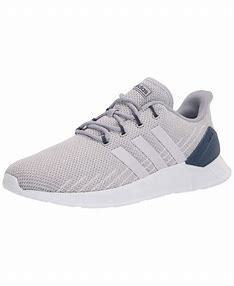
Brand: Adidas
Model: Questar Flow